Alfred Constantine Goffe

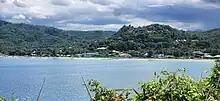
Port Maria seafront, Pagee beach

The Day-Oh (Banana boat song) chant made popular by singer Harry Belafonte was originally sung by the banana laborers on the St. Mary docks.